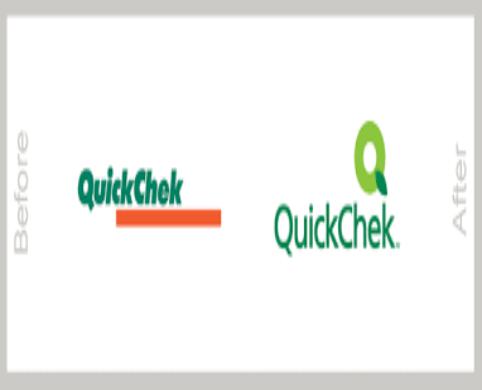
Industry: Food